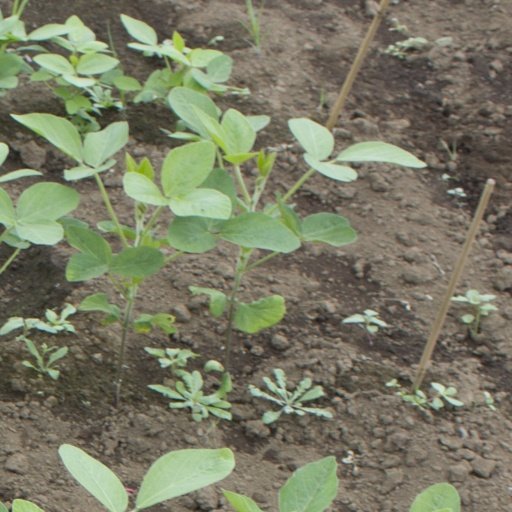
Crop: soybean